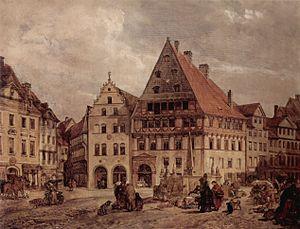
Ludwig ou Louis Tacke est un peintre allemand.